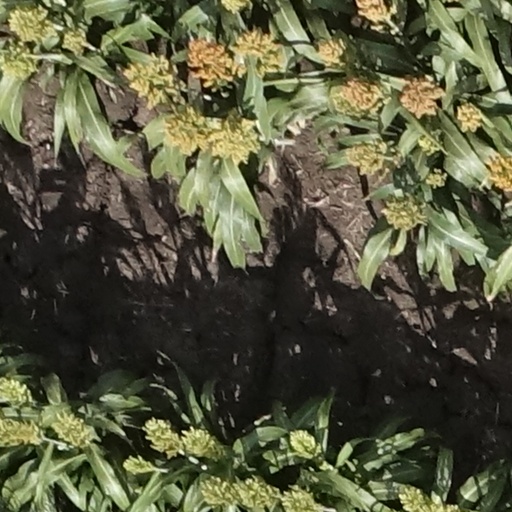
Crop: sorghum